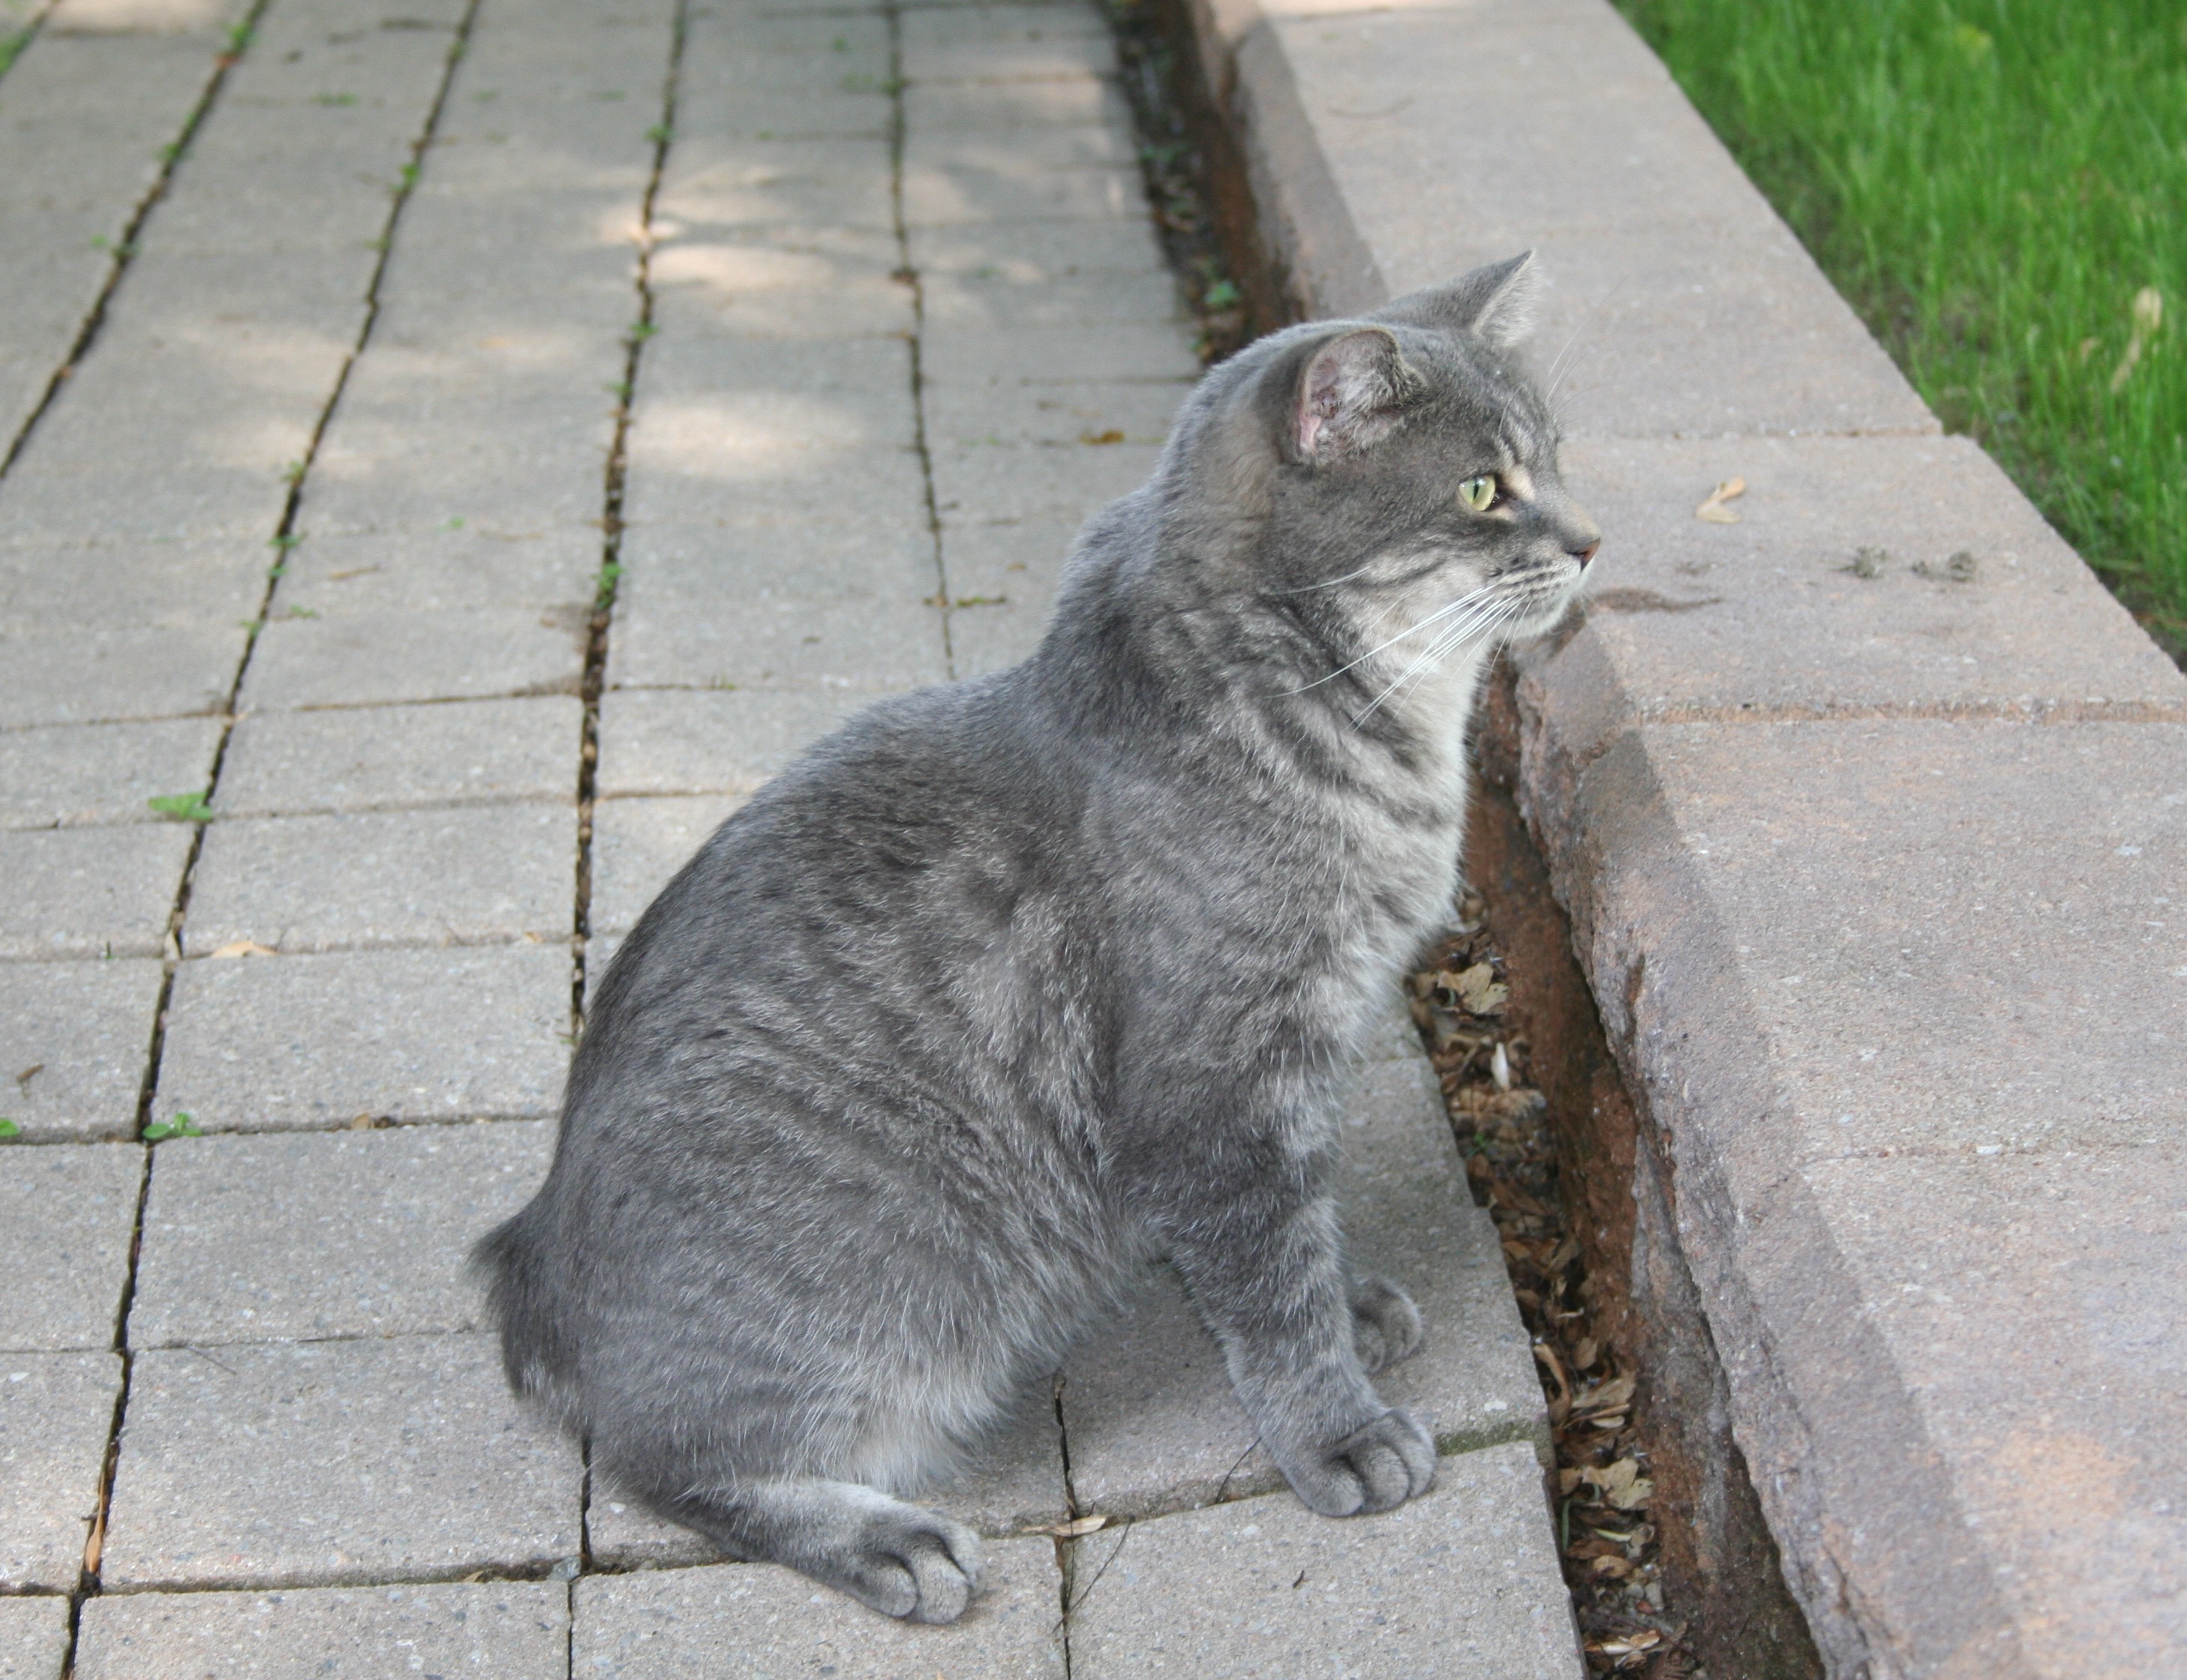
animal, pet, cat, feline, mammal, fauna, whiskers, grey, vertebrate, domestic, domestic cat, manx, european shorthair, chartreux, russian blue, wild cat, small to medium sized cats, cat like mammal, nebelung, domestic short haired cat, manks, tailless cat, no tail